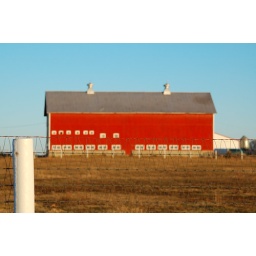
I love this fence in focus in front of this bright red barn.